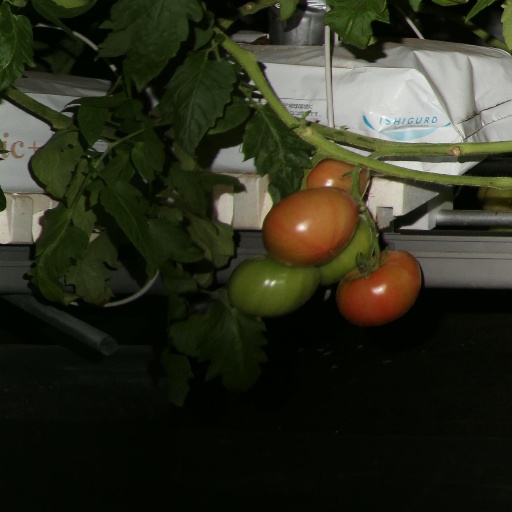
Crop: tomato